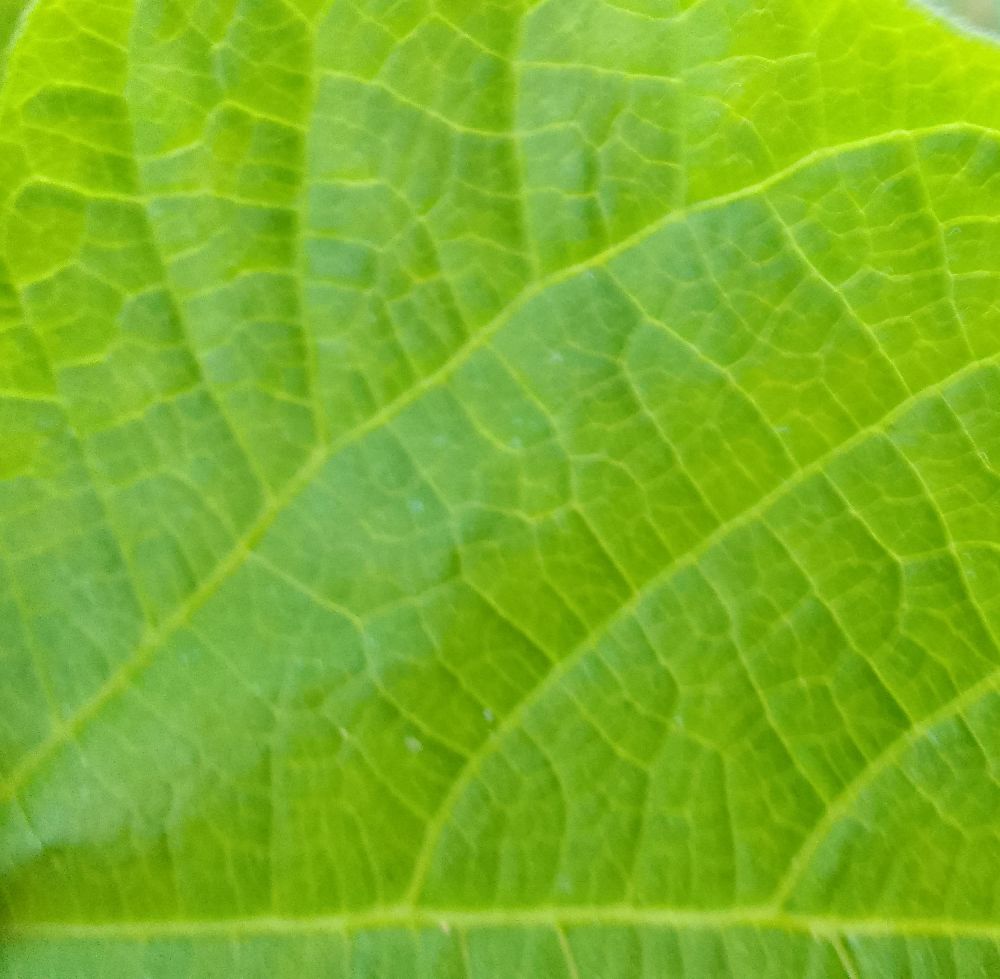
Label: healthy